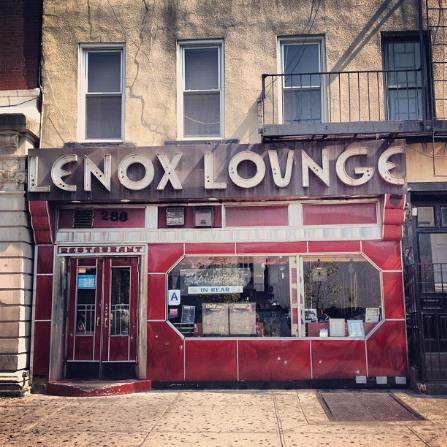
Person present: No